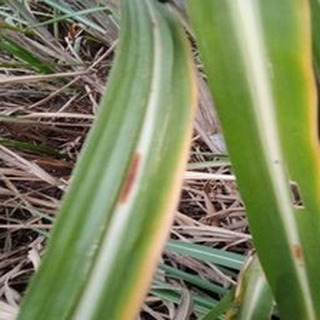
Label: sugarcane_red_rot